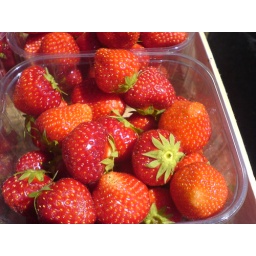
Taken on a trip around notting hill gate and portabello market - july 2006 london